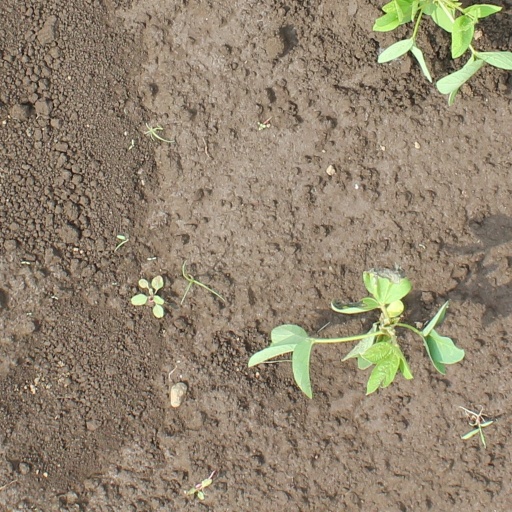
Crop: soybean